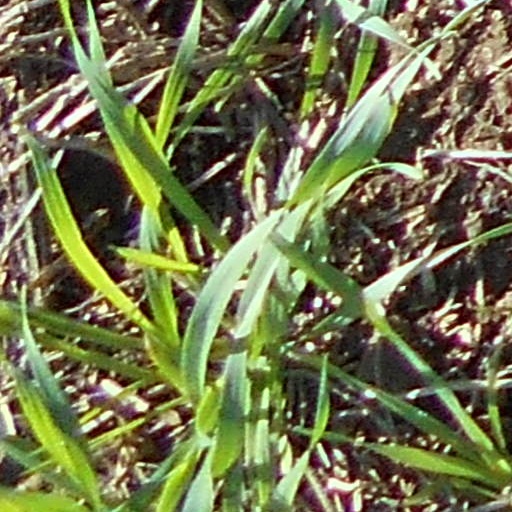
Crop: wheat